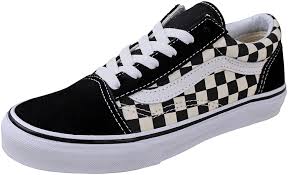
Waste category: shoes